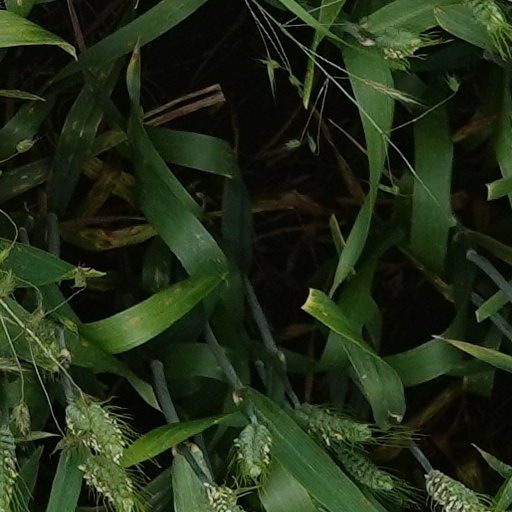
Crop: wheat